Sinking of MV Sewol

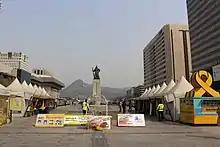
Memorial place on Gwanghwamun Plaza

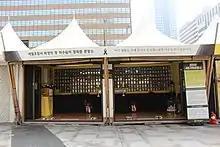
Memorial booth on Gwanghwamun Plaza

On 17 April, a representative of Cheonghaejin Marine apologized for the incident. The chairman and CEO of the KR, Chon Young-Kee, resigned on 28 April, following raids on its offices by South Korean prosecutors.